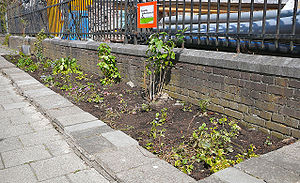
Guerrilla gardening
En guerillahave i Nederlandene.
Guerrilla gardening eller guerilla havearbejde er politisk havearbejde, en form for direkte aktion, som primært praktiseres af miljøforkæmpere. Det er relateret til jordrettigheder, jordreform, og permakultur. Aktivister overtager et stykke jord, hvor de dyrker afgrøder og planter. Guerilla gartnere gør det for at genindtage jorden der har været vanrøgtet eller misbrugt og give det tilbage til folk. Nogle gør det for som et modsvar til den golde asfalt og flisebelægning i byerne, ved at så blomster i sprækker med jord – på den måde kommer der lidt grønt og farver i det ellers grå bymiljø.